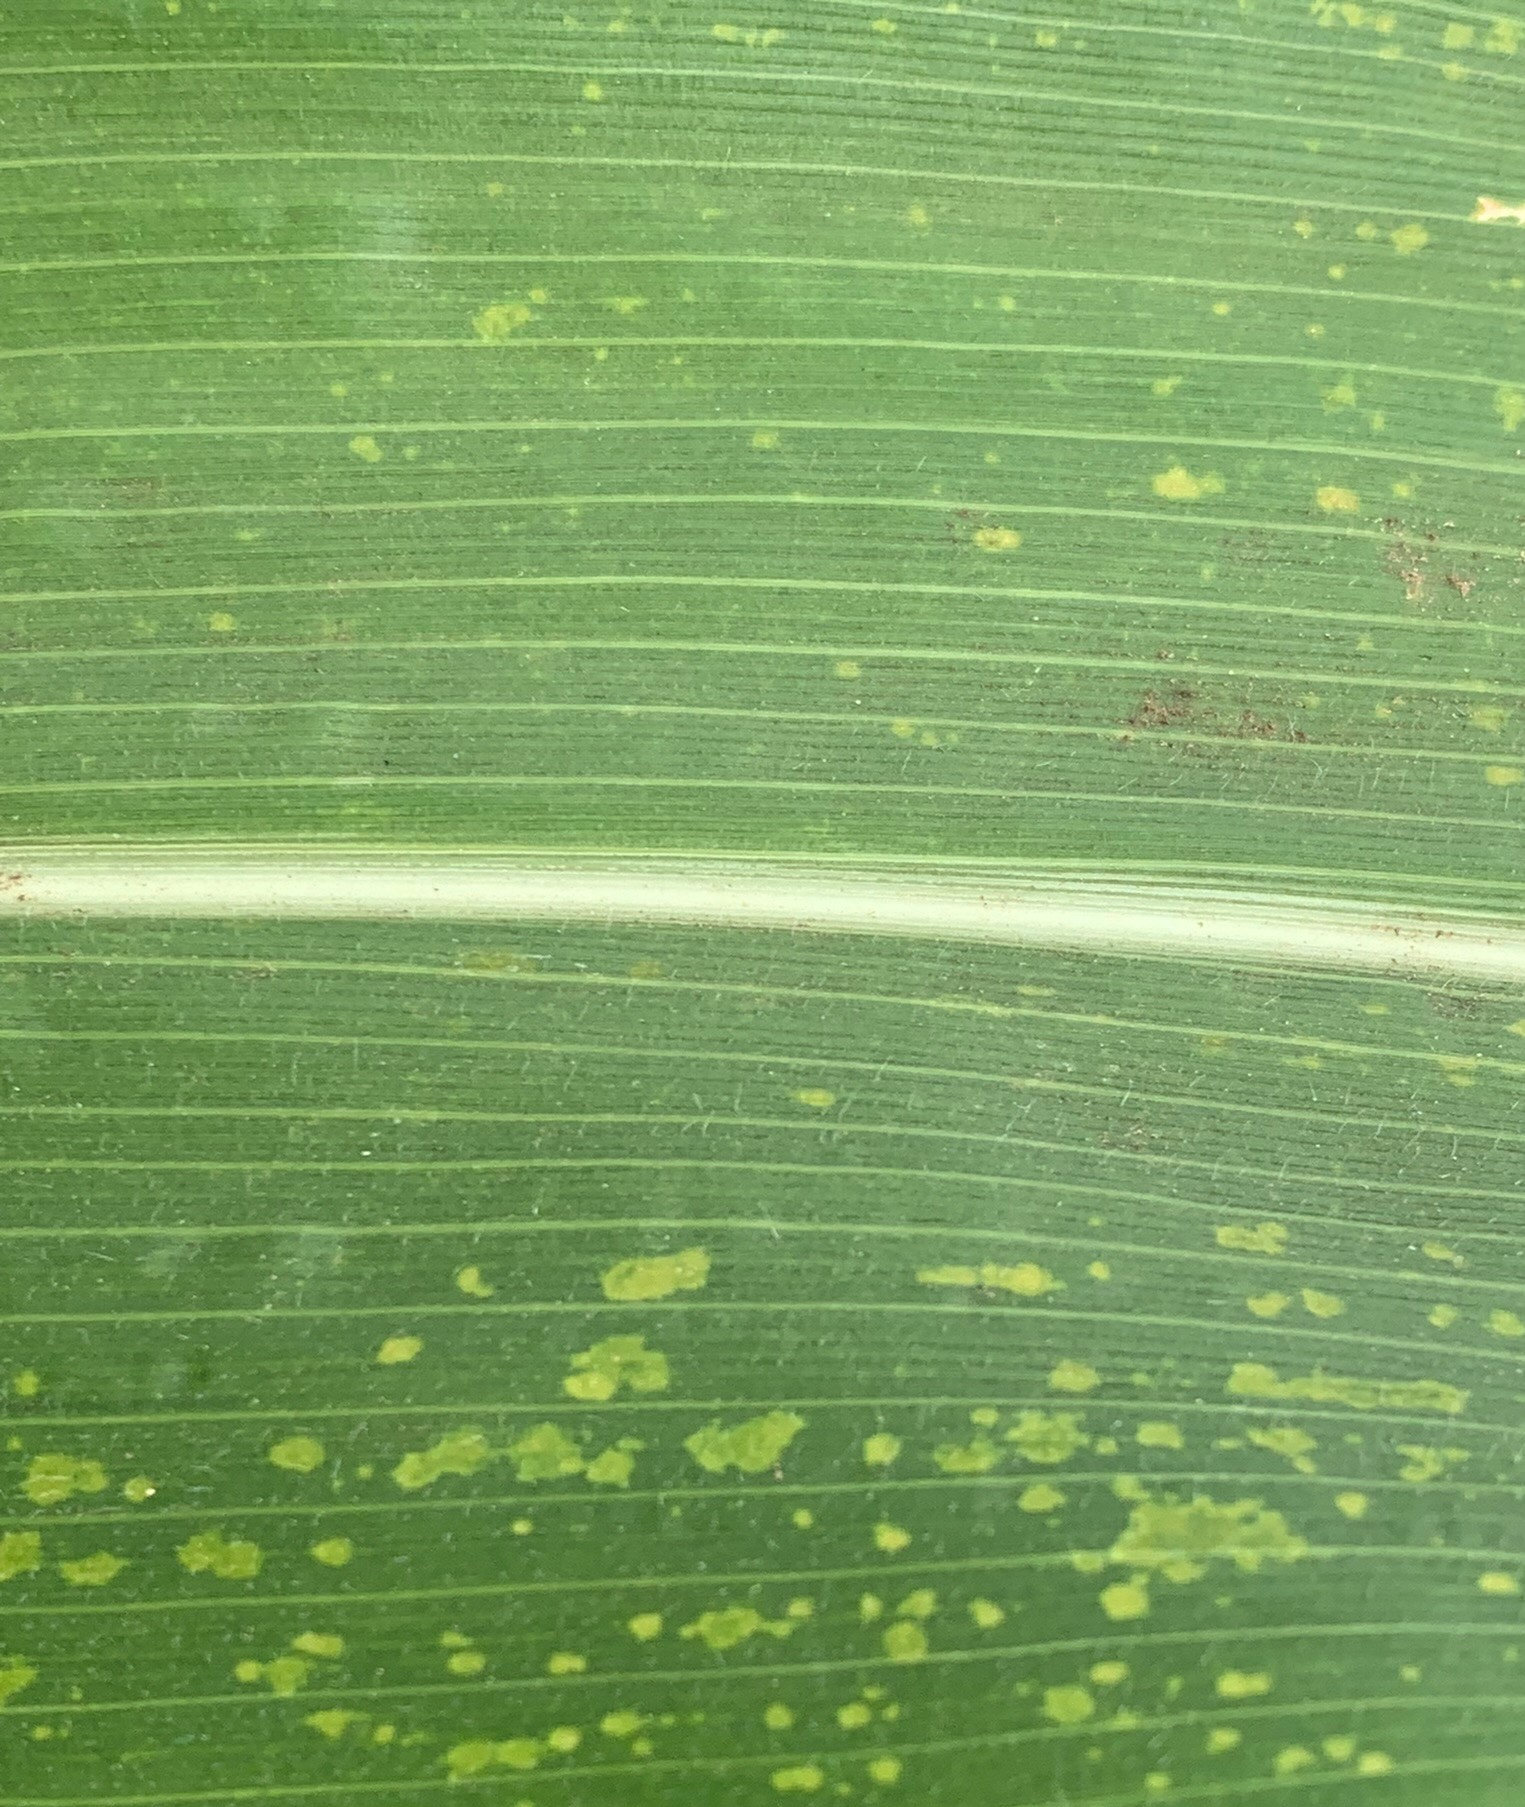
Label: MLN